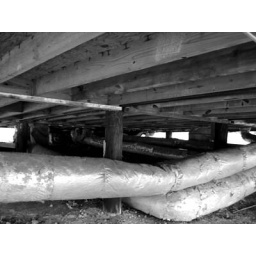
underneath lake house